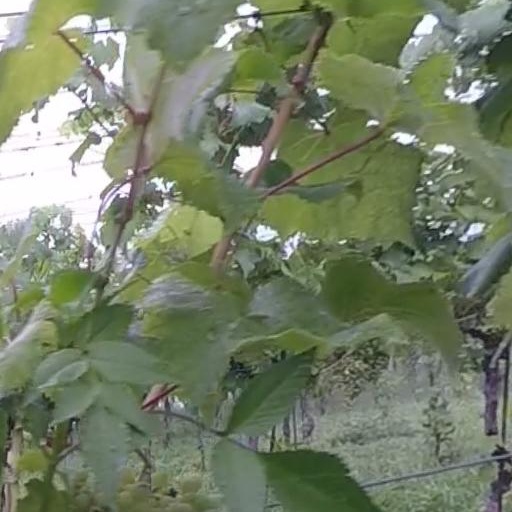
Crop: grape